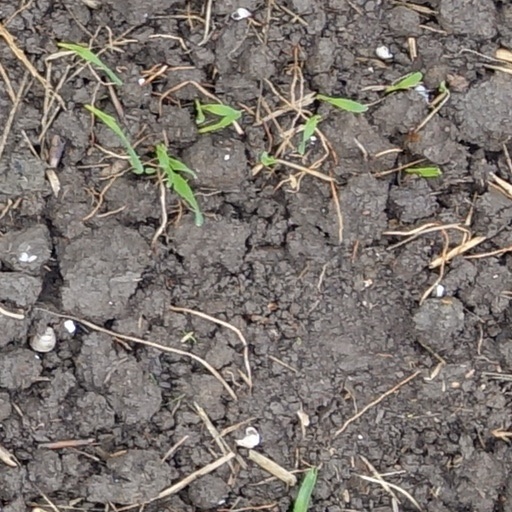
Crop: wheat